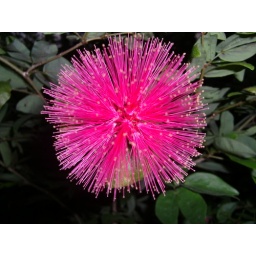
A really nice flower in the butterfly garden of the Emmen Zoo in Holland.